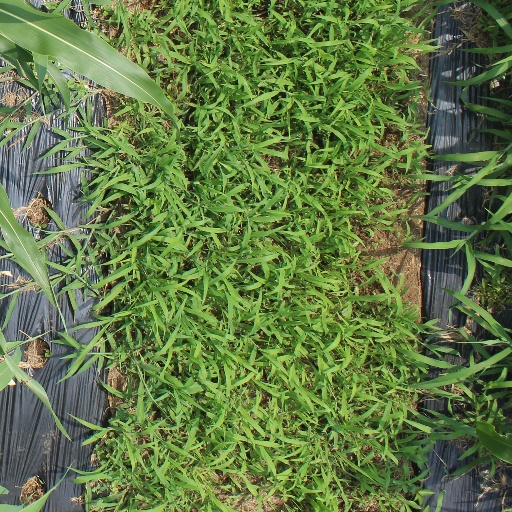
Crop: sorghum